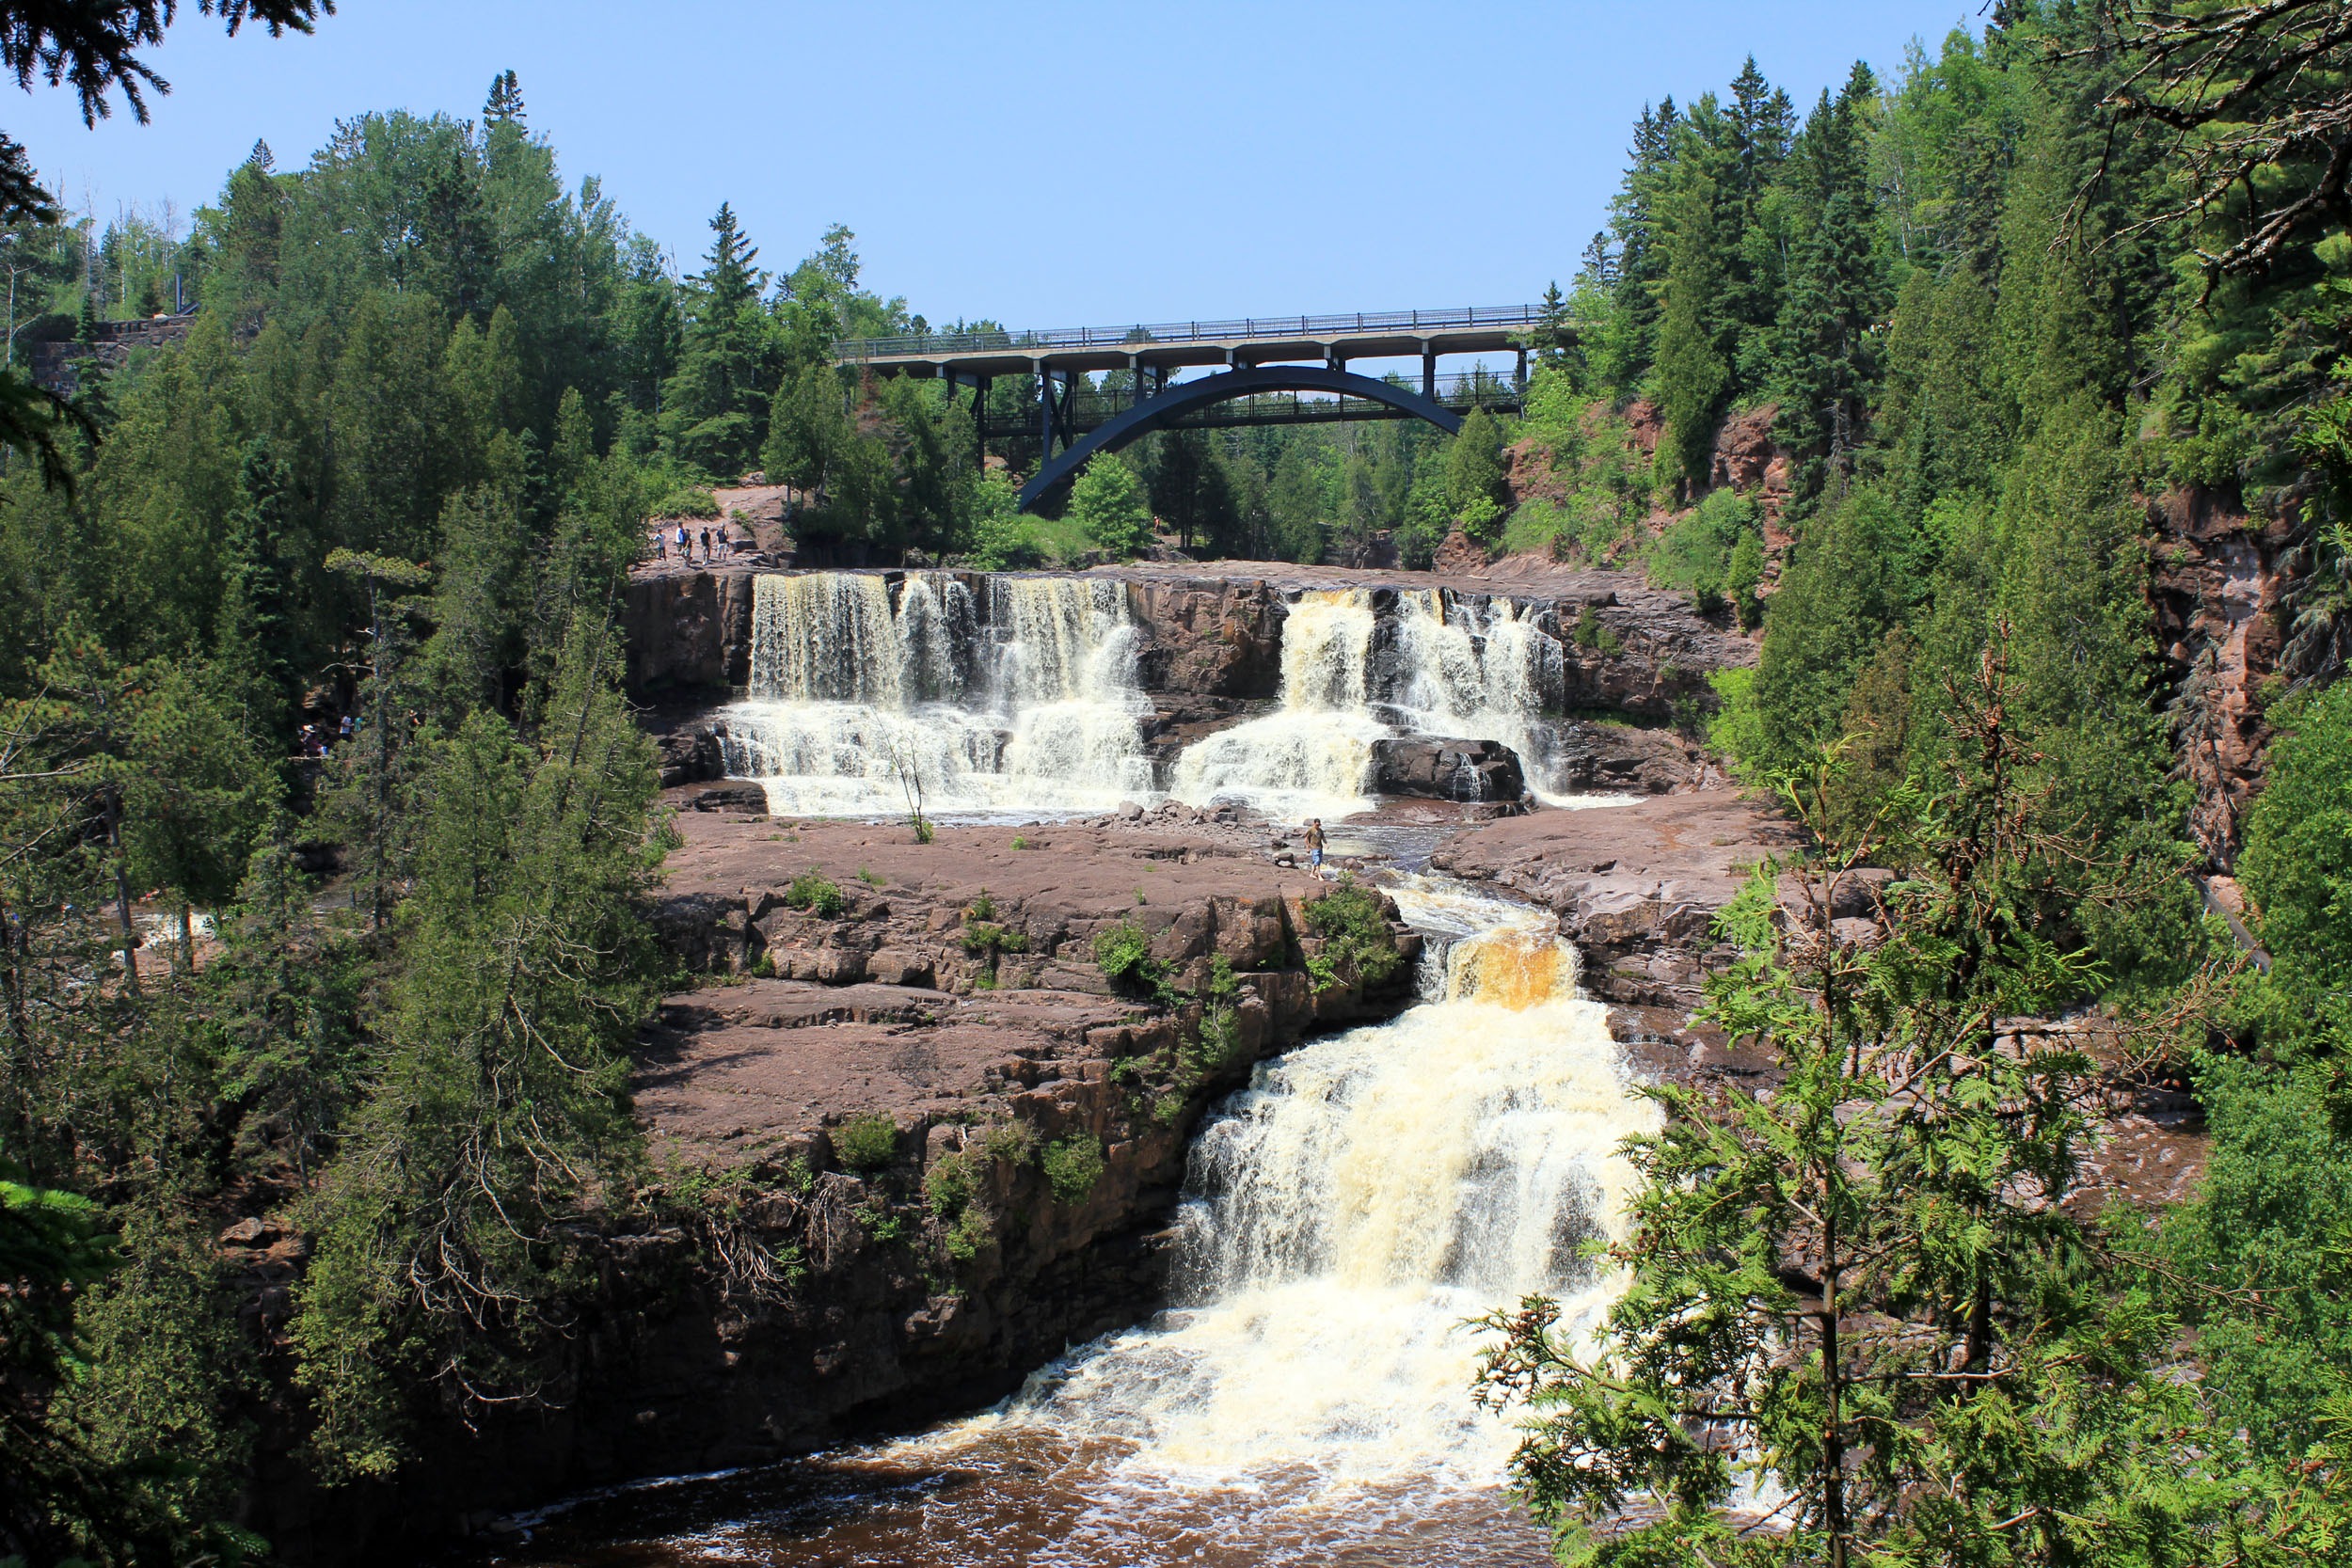
water, waterfall, bridge, river, stream, park, usa, body of water, falls, waterfalls, water feature, minnesota, gooseberry falls, gooseberry falls state park